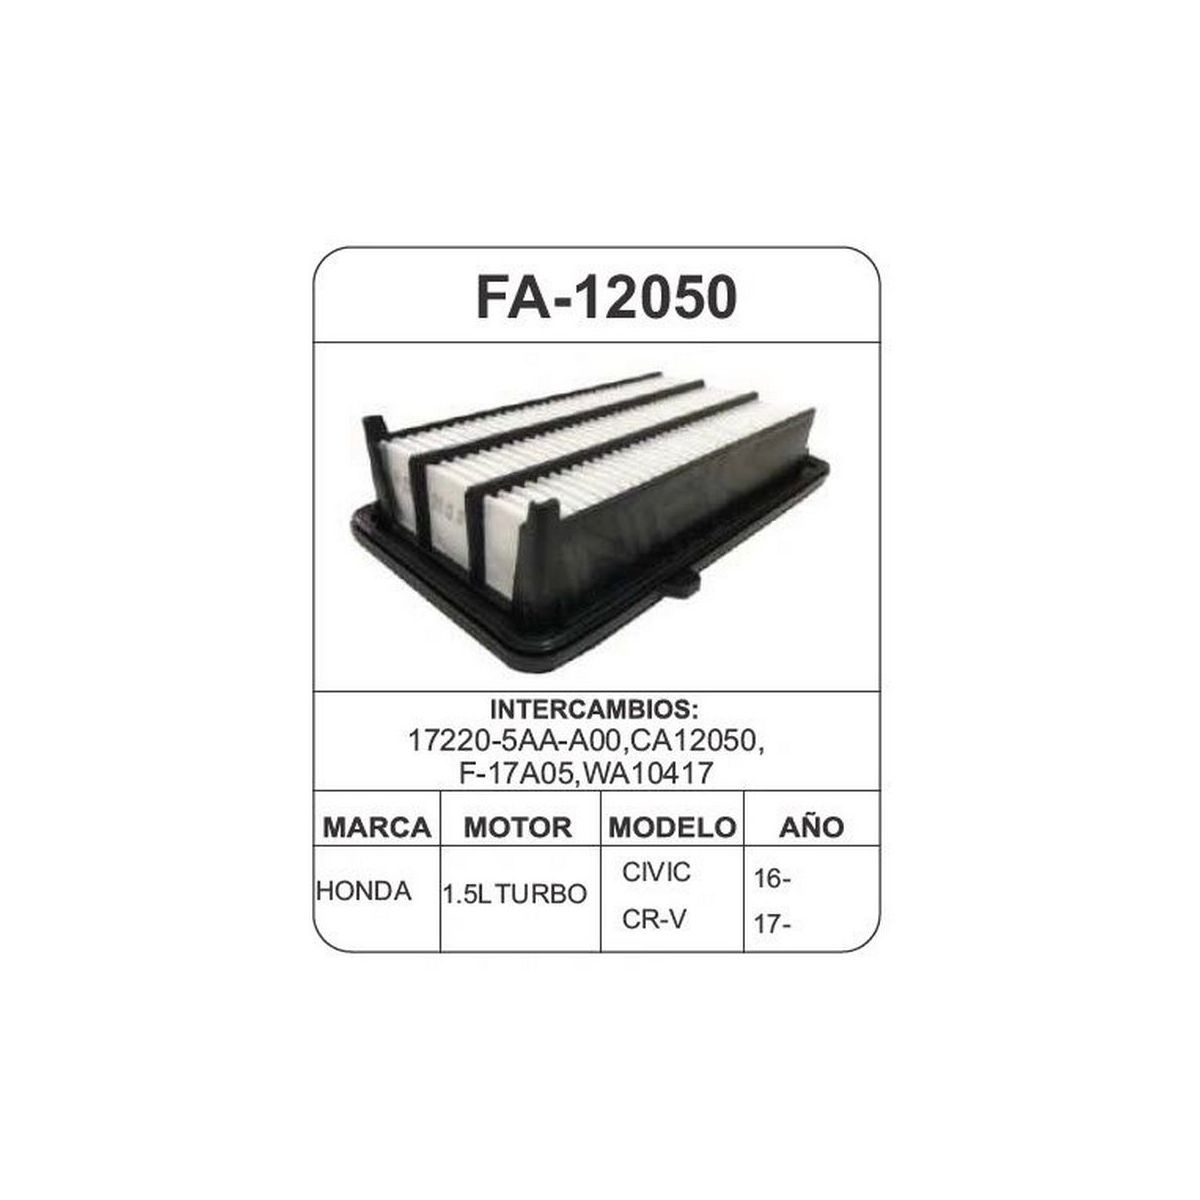
Filtro de Aire UNIFIL FA-12050
Número de Parte: FA1705UN Código UNIFIL: FA-12050 Marca: UNIFIL Unidad de Venta: 1 Códigos Equivalentes: F-17A05, GA-1720, CA12050 Compatible con los modelos: - Honda Civic 4 Cil 1.5 Lts 2016-2021 - Honda CR-V 4 Cil 1.5 Lts 2017-2022
Brand: UNIFIL
Category: Vehicles & Parts > Vehicle Parts & Accessories > Motor Vehicle Parts > Motor Vehicle Engine Parts > Ignition Components